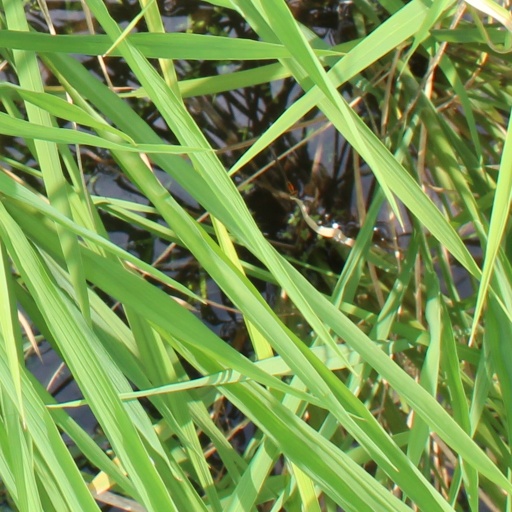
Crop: rice